Dorothy Lamour

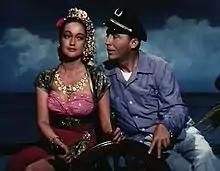
Lamour with Bing Crosby in "Road to Bali" (1952)

Lamour emceed "Front and Center", a 1947 variety comedy show, as a summer replacement for "The Fred Allen Show", with the Army Air Force recruiting as sponsors. The show changed to "The Sealtest" "Variety Theater" in September 1948.